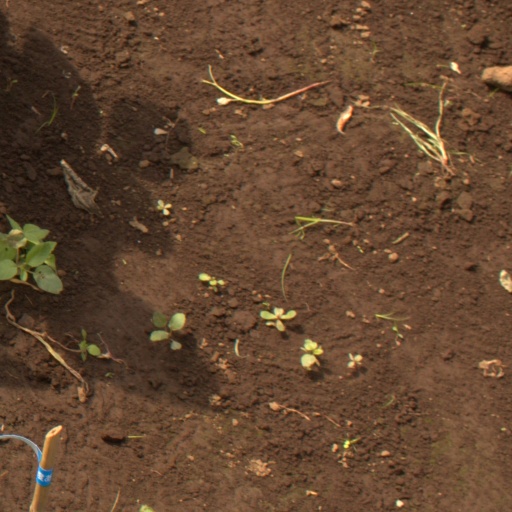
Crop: soybean